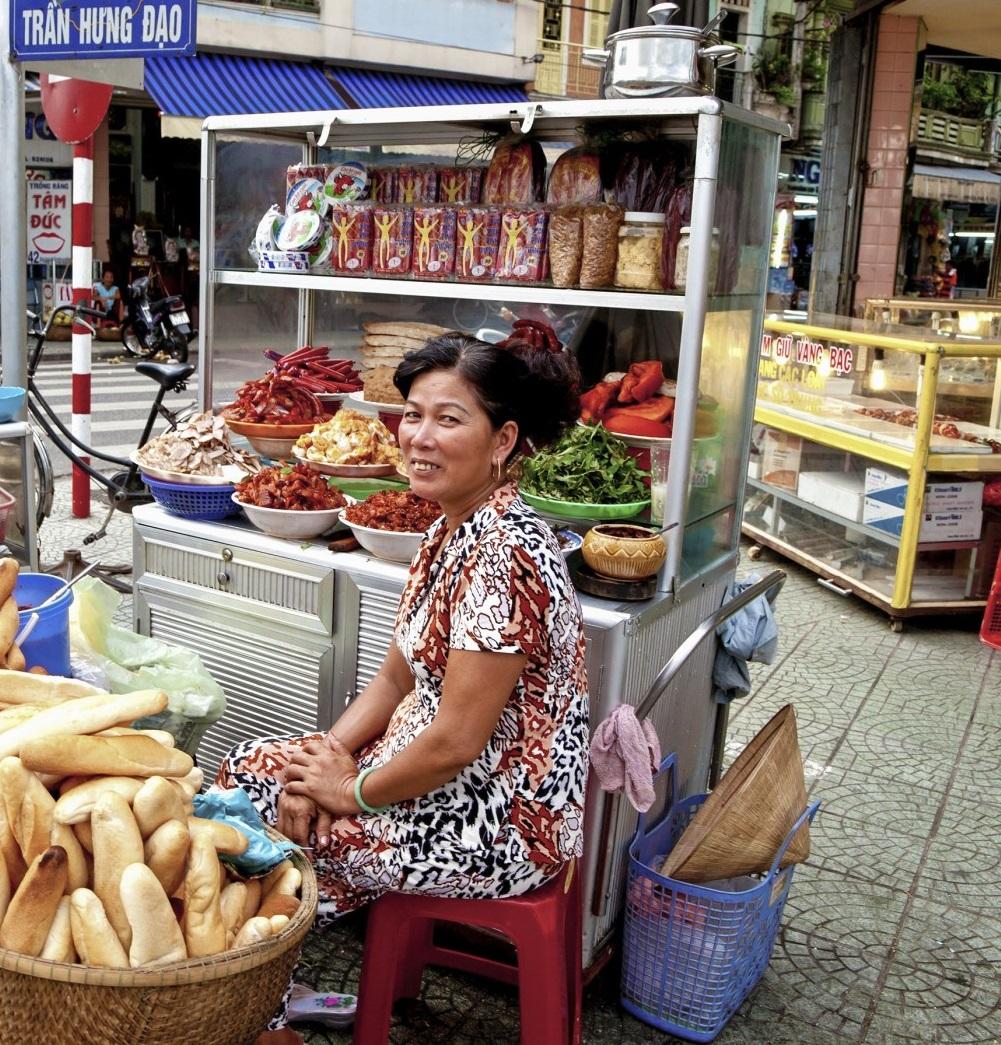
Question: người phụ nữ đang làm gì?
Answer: đang ngồi